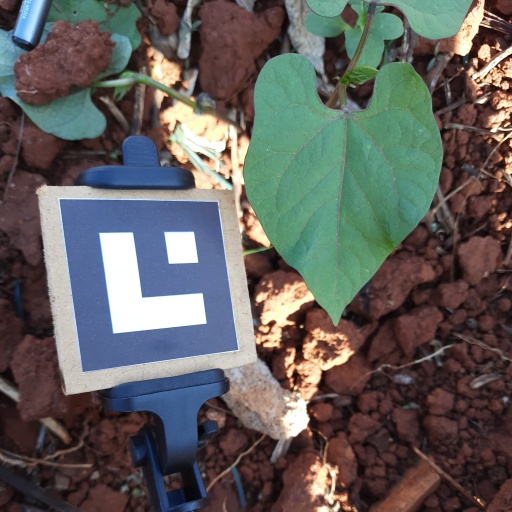
Observations: wavy surface, no eating holes, under shade